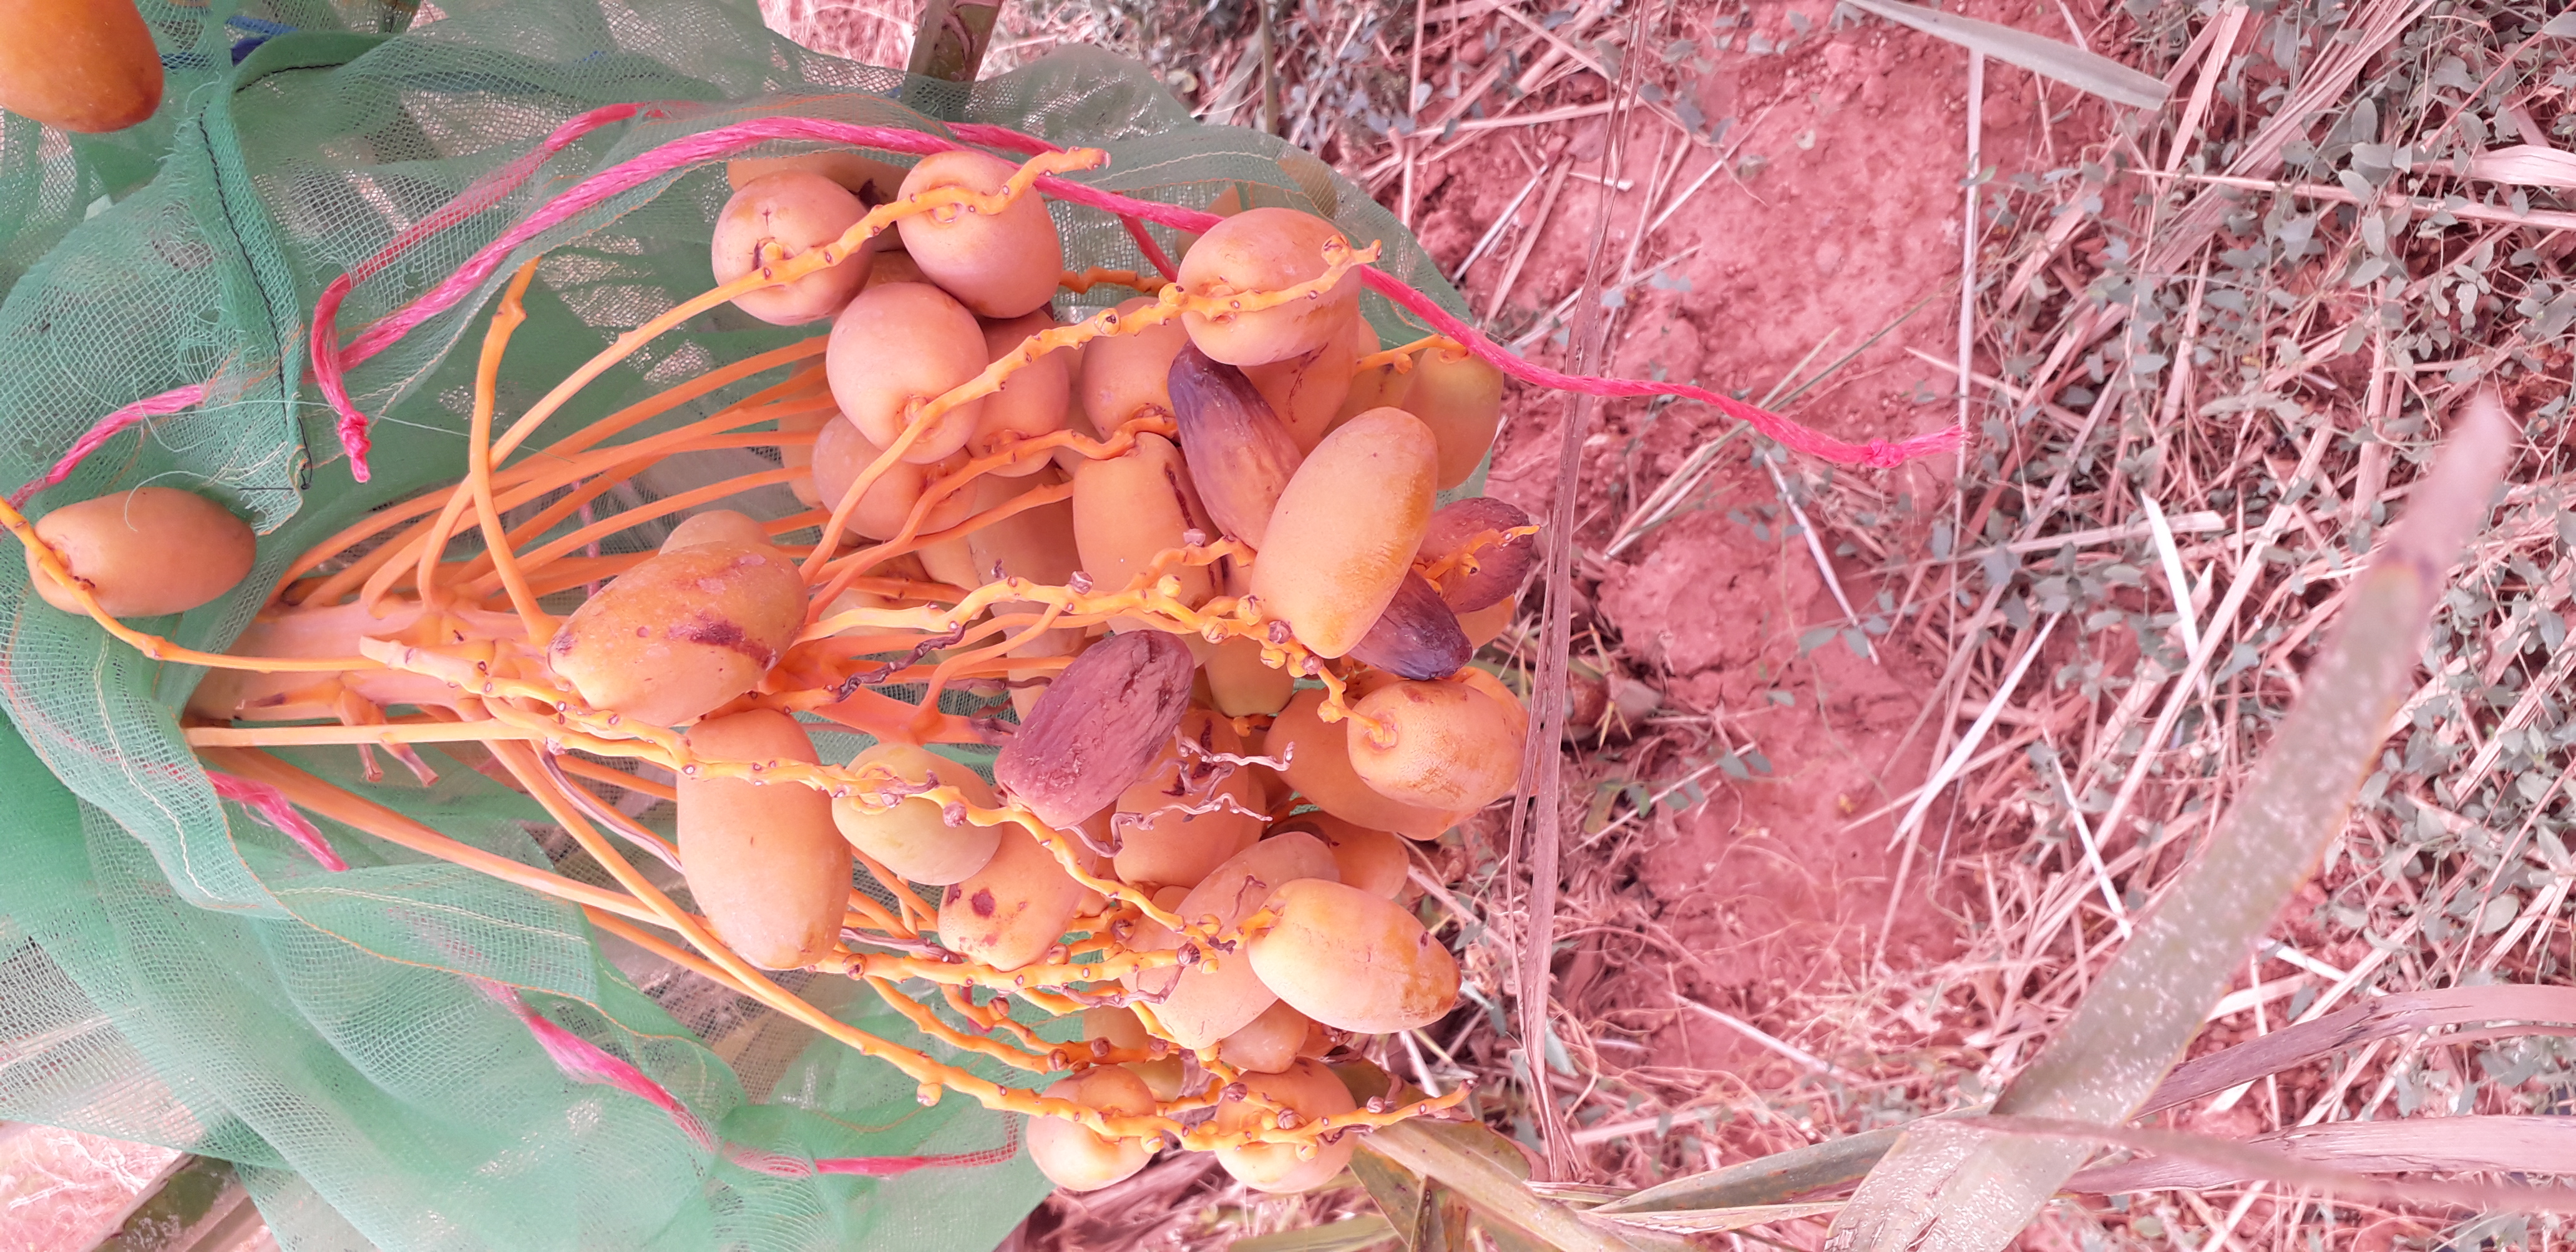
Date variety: Boumajhoul